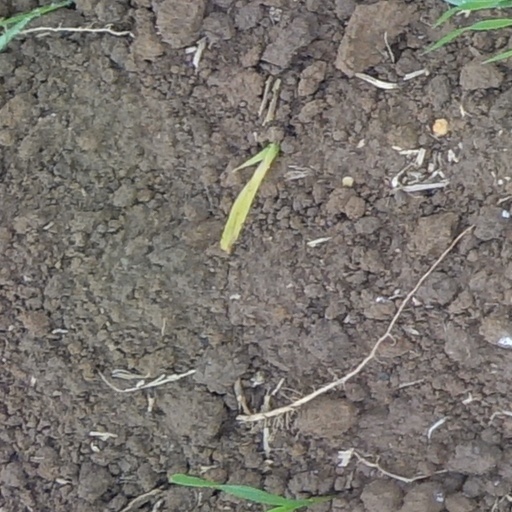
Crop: wheat